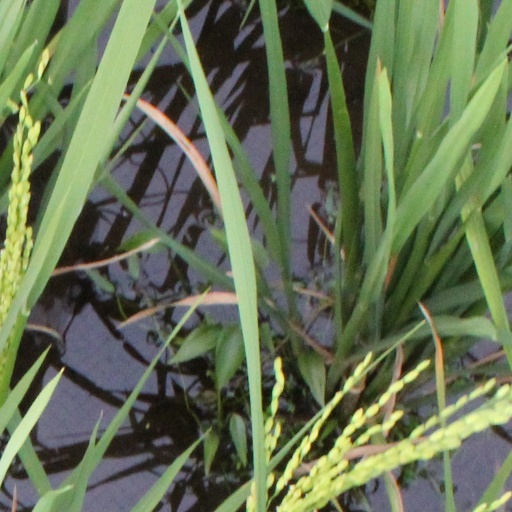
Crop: rice